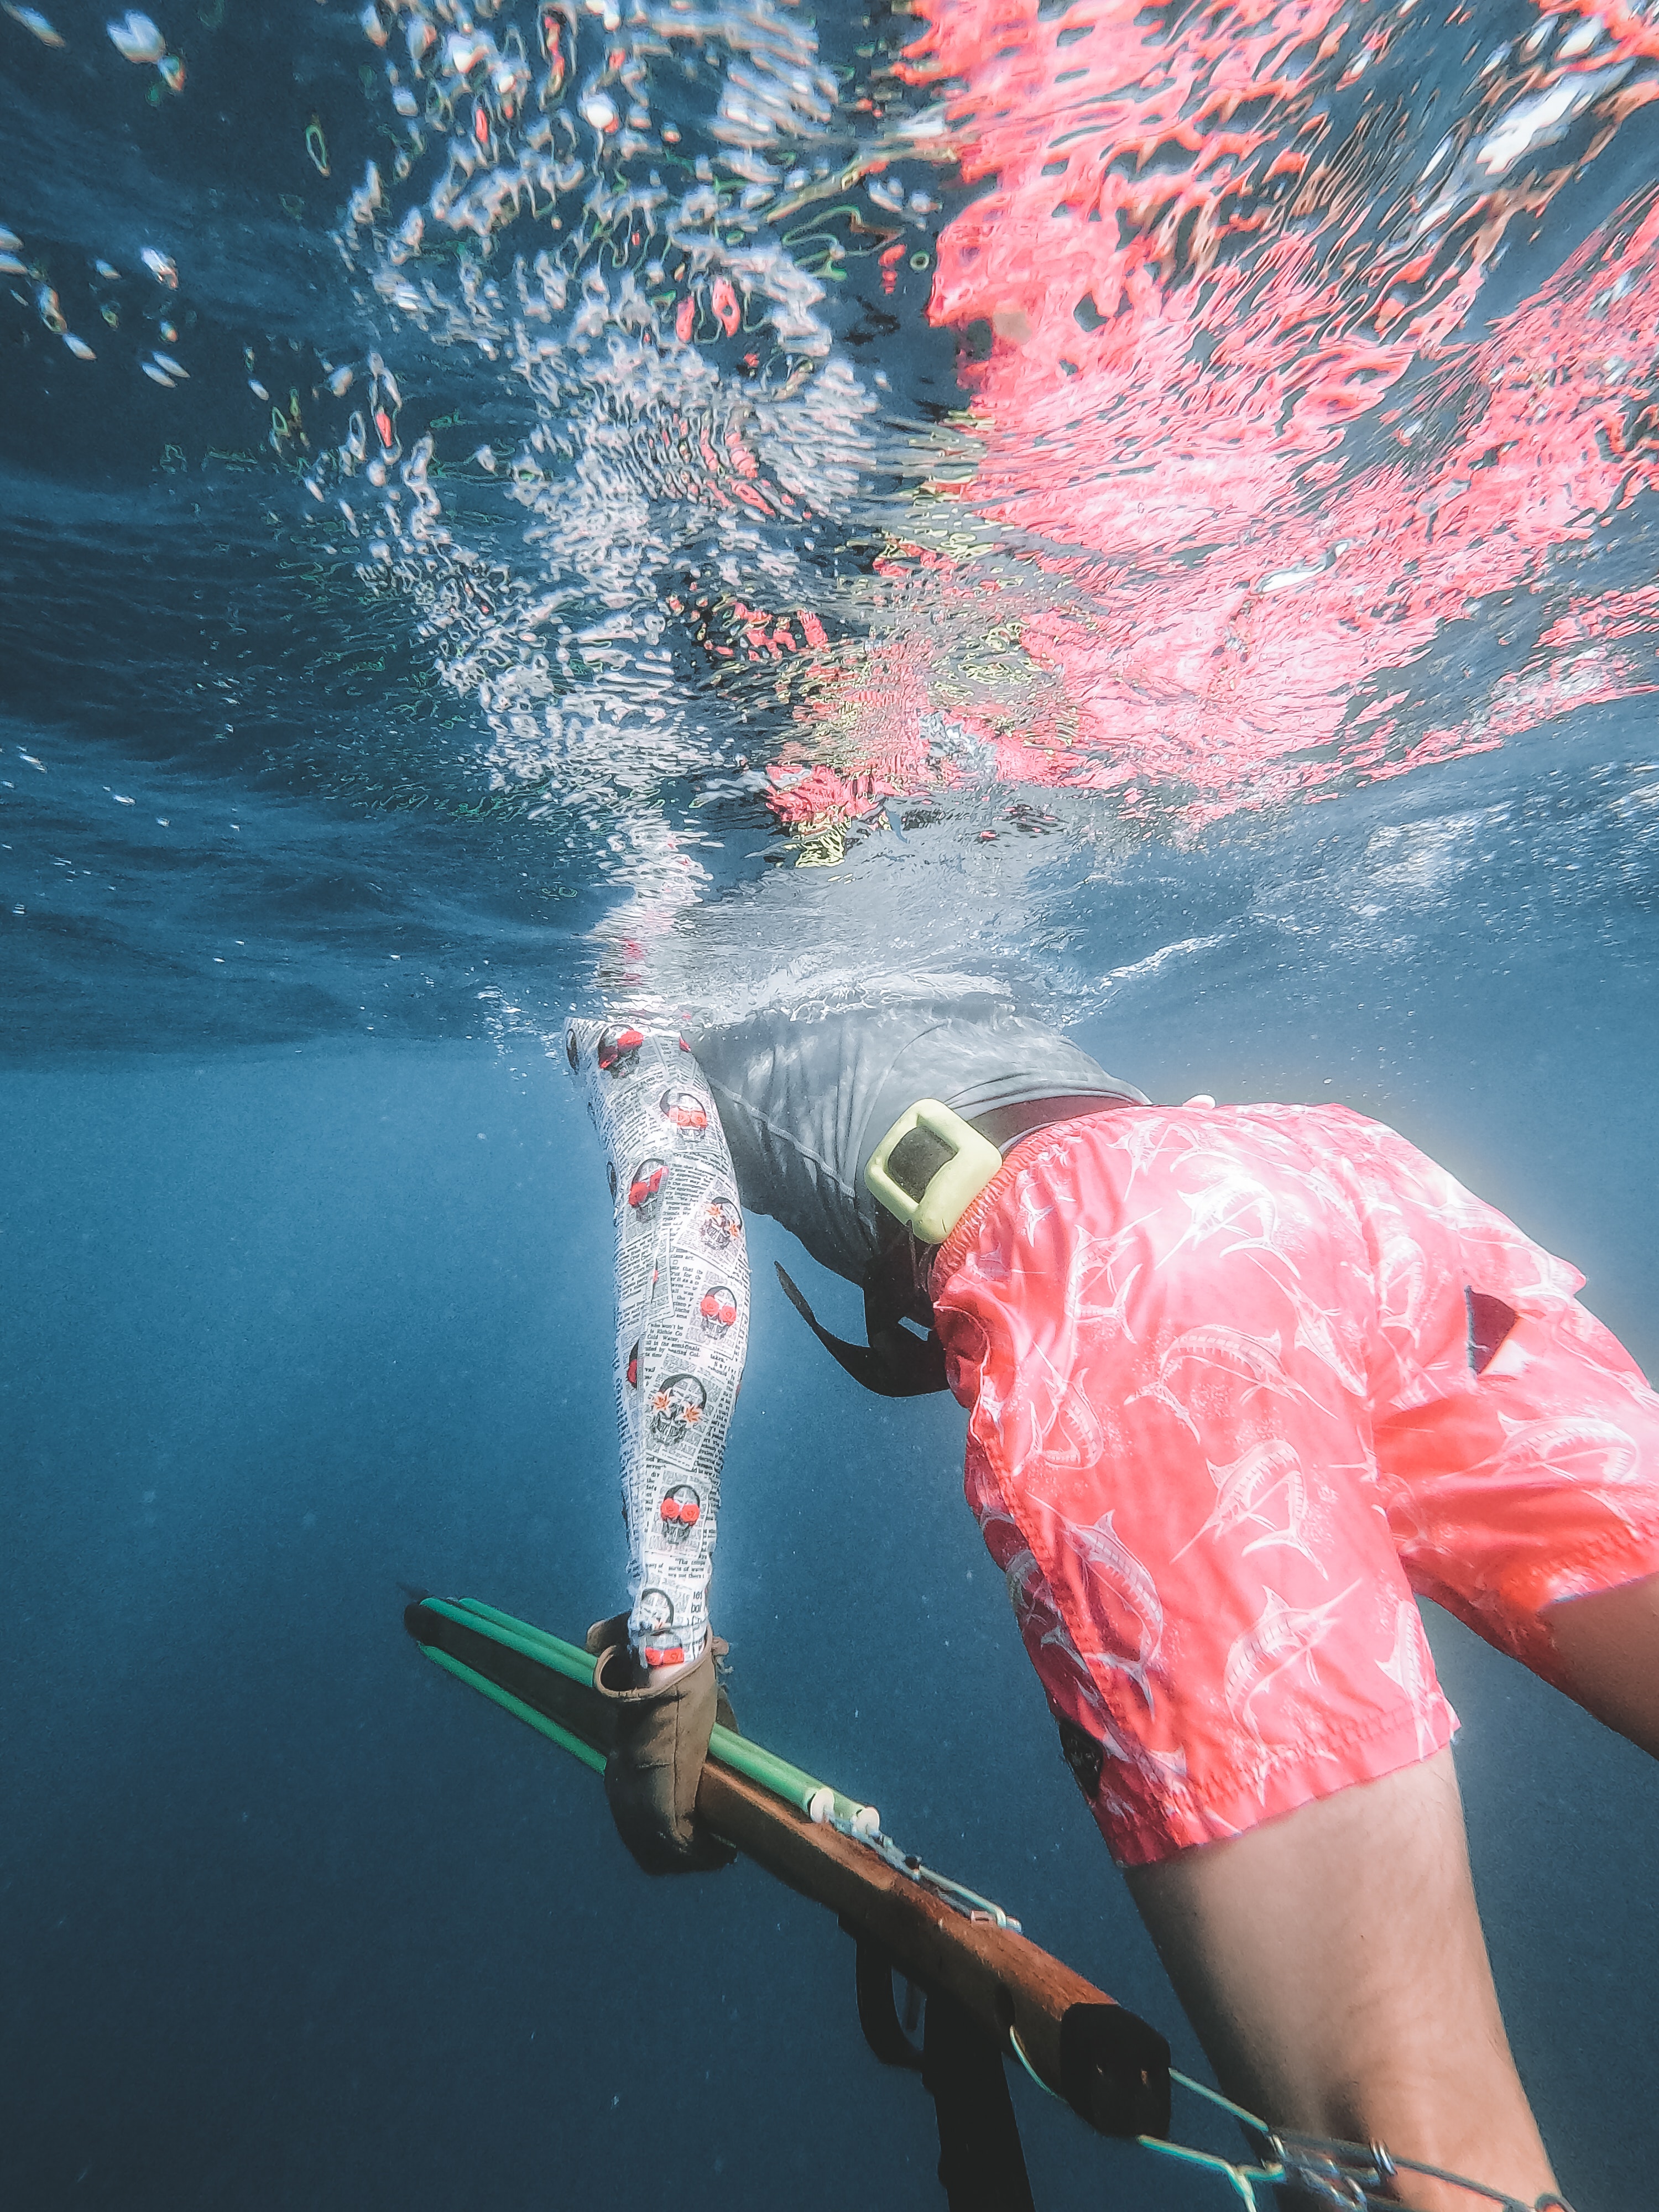
natural, water, shorts, outdoor recreation, boats and boating equipment and supplies, underwater, recreation, flash photography, People in nature, leisure, elbow, personal protective equipment, lake, t shirt, electric blue, fun, wind wave, ocean, diving equipment, watercraft, marine biology, water sport, wetsuit, surface water sports, sea, extreme sport, sports, underwater diving, boating, musician, wave